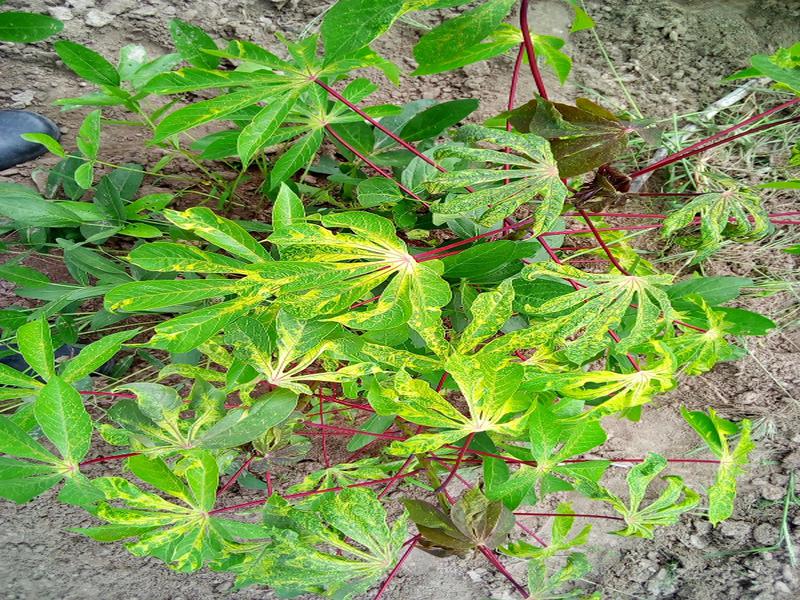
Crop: cassava
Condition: mosaic_disease